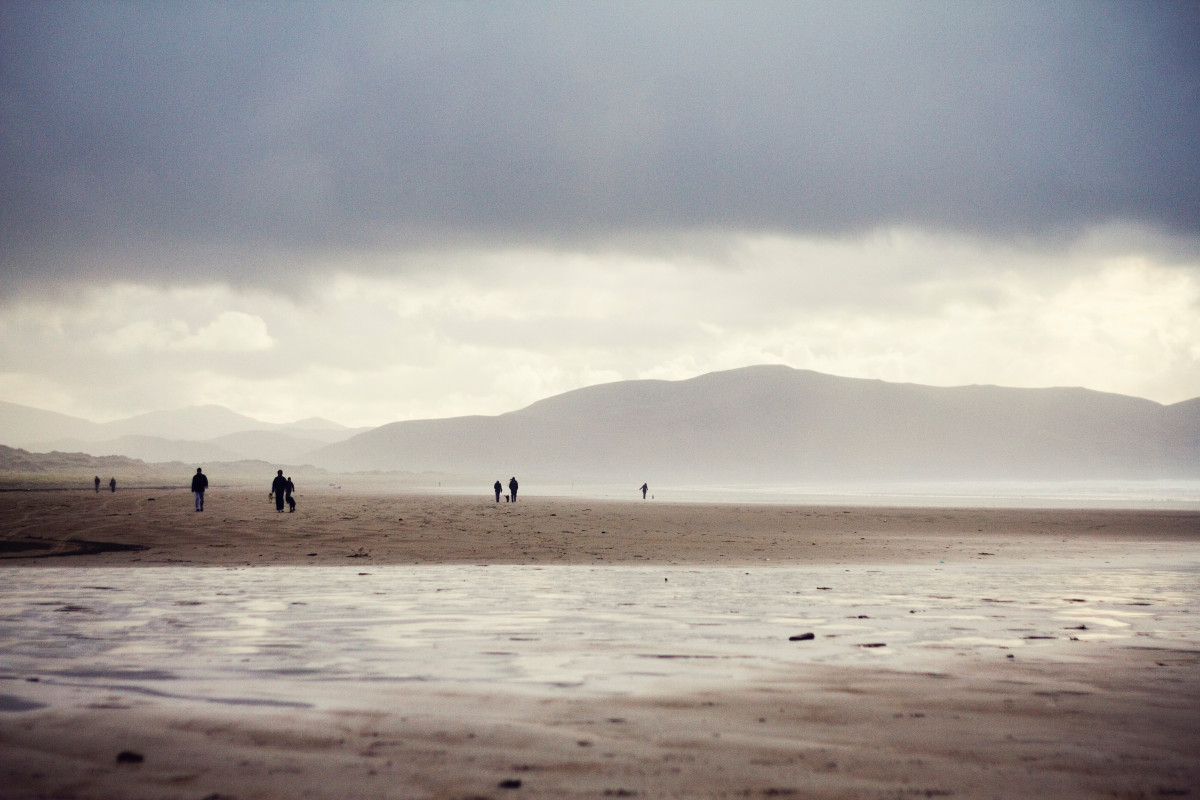
Tags: sea, coast, sand, ocean, horizon, cloud, sky, sunrise, sunset, sunlight, morning, shore, dawn, tide, dusk, bay, material, body of water, mudflat